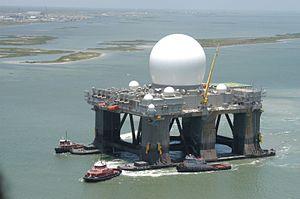
La crise des missiles nord-coréens de 2013, également dénommée parfois crise nord-coréenne de 2013 dans les médias, est une série de fortes tensions diplomatiques entre la Corée du Nord et la Corée du Sud, les États-Unis et le Japon qui trouve ses origines après le lancement par les Nord-Coréens du satellite Kwangmyŏngsŏng 3 numéro 2 le 12 décembre 2012 et l'essai nucléaire du 12 février 2013, largement condamnés par la communauté internationale et qui ont conduit le Conseil de sécurité des Nations unies à envisager et à prendre de nouvelles sanctions contre le gouvernement de la République populaire démocratique de Corée.
Le Sea-Based X-Band Radar ou SBX-1 est une station radar à antenne active flottante et mobile, capable de fonctionner par grand vent et mer forte. Il fait partie du Ballistic Missile Defense System américain. Son numéro IMO est 8765412.